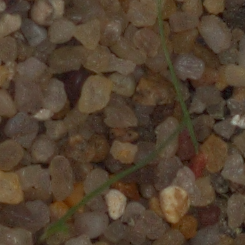
Label: loose_silkybent